2raumwohnung

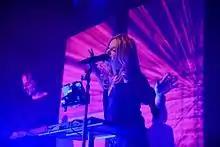
2raumwohnung in Darmstadt (2014)

2raumwohnung first met in East Berlin where they both settled shortly after German reunification in 1990. The band's first appearance was in "Sternradio" in 2001, a legendary club at Alexanderplatz. Before their formation as a band, the duo had been collaborating as a studio project, releasing their music under a pseudonym.